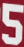
Number: 5